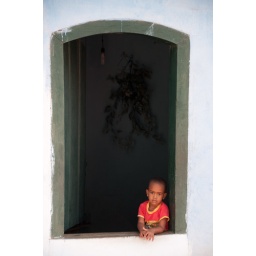
A boy dressed in a red shirt looks out of a window. 08/11/2008, Serra Da Chapada, Lencois, Bahia, Brazil.